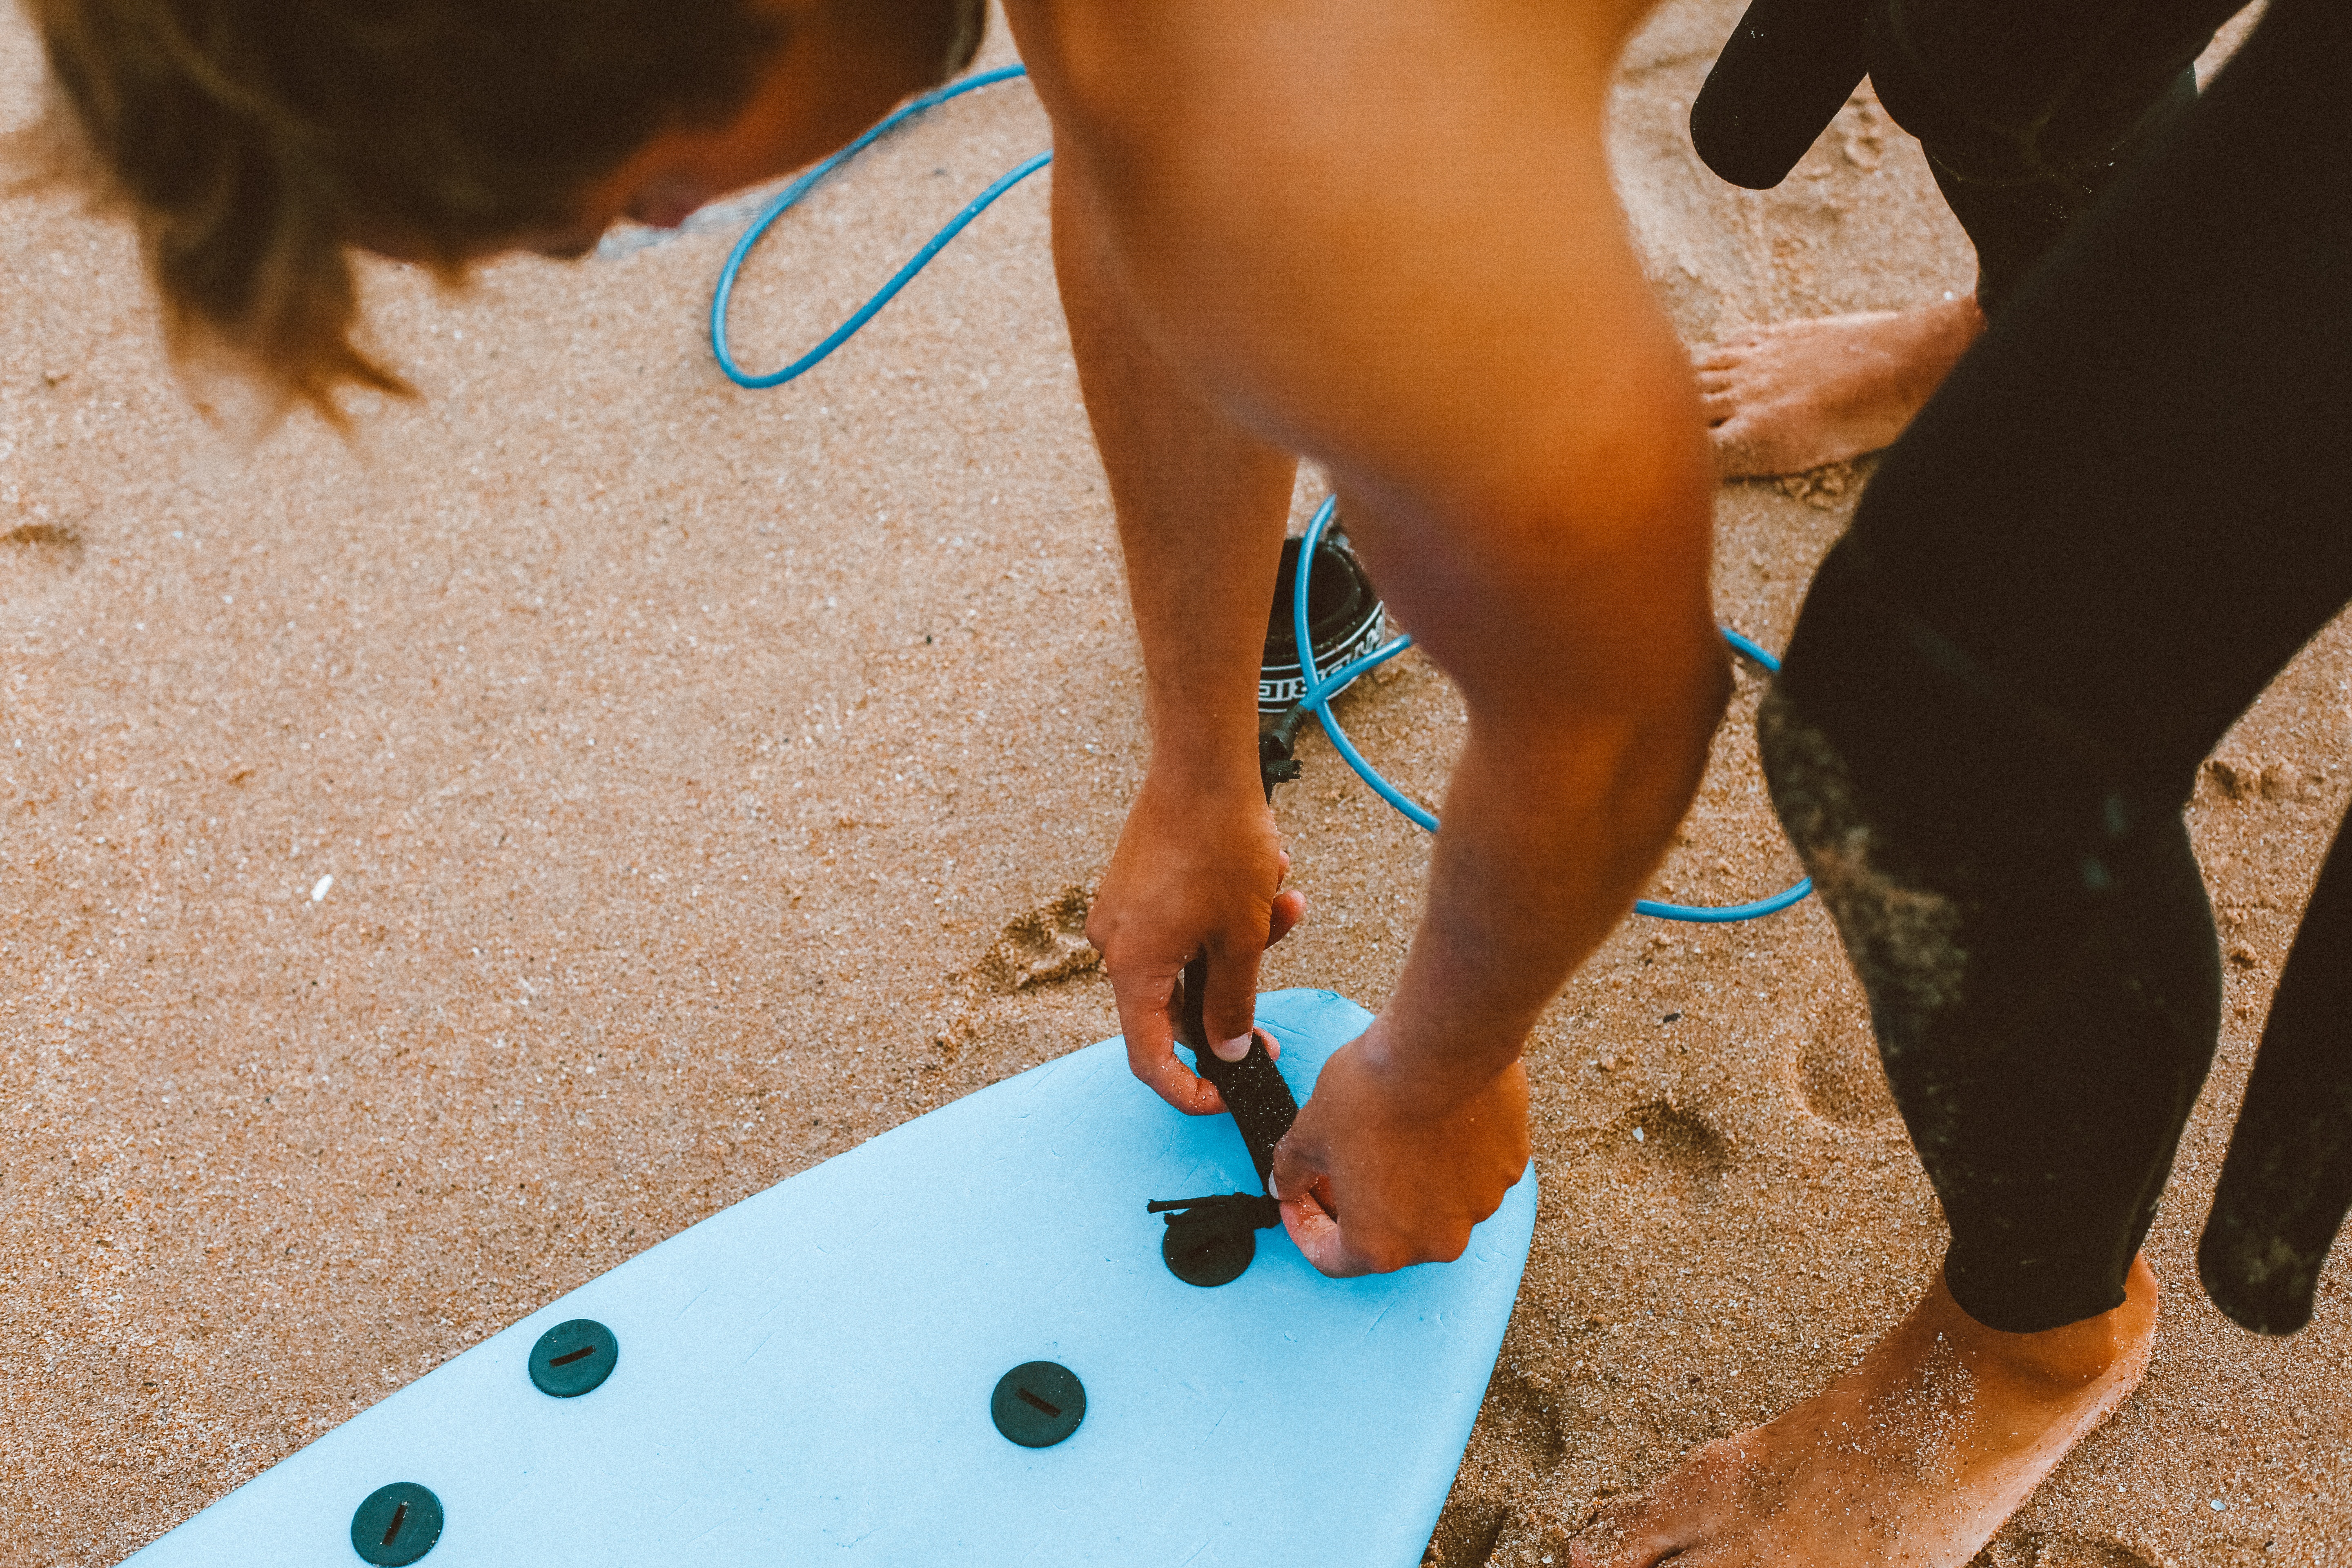
footwear, vertebrate, leg, human leg, shoe, foot, fun, hand, girl, toe, calf, finger, nail, barefoot, vacation, outdoor shoe